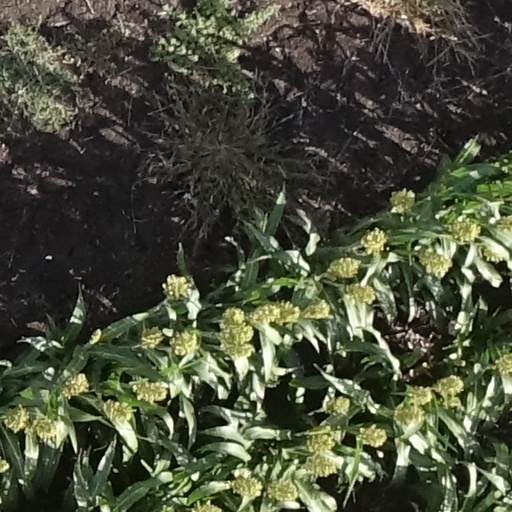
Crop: sorghum